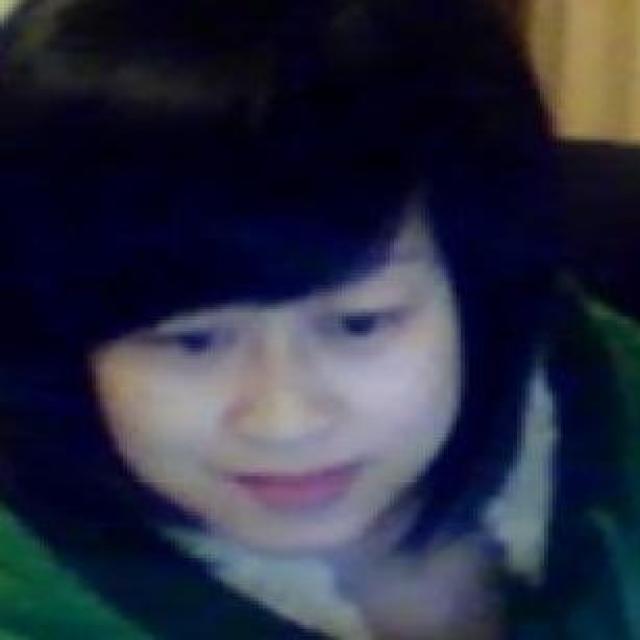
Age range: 21-44